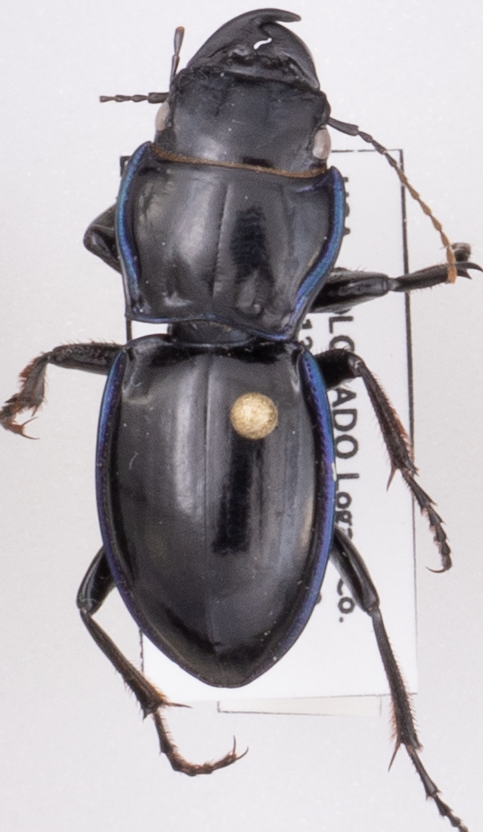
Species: Pasimachus elongatus
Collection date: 2022-08-24
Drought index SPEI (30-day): -0.786
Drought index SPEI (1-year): -1.578
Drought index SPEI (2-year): -1.69